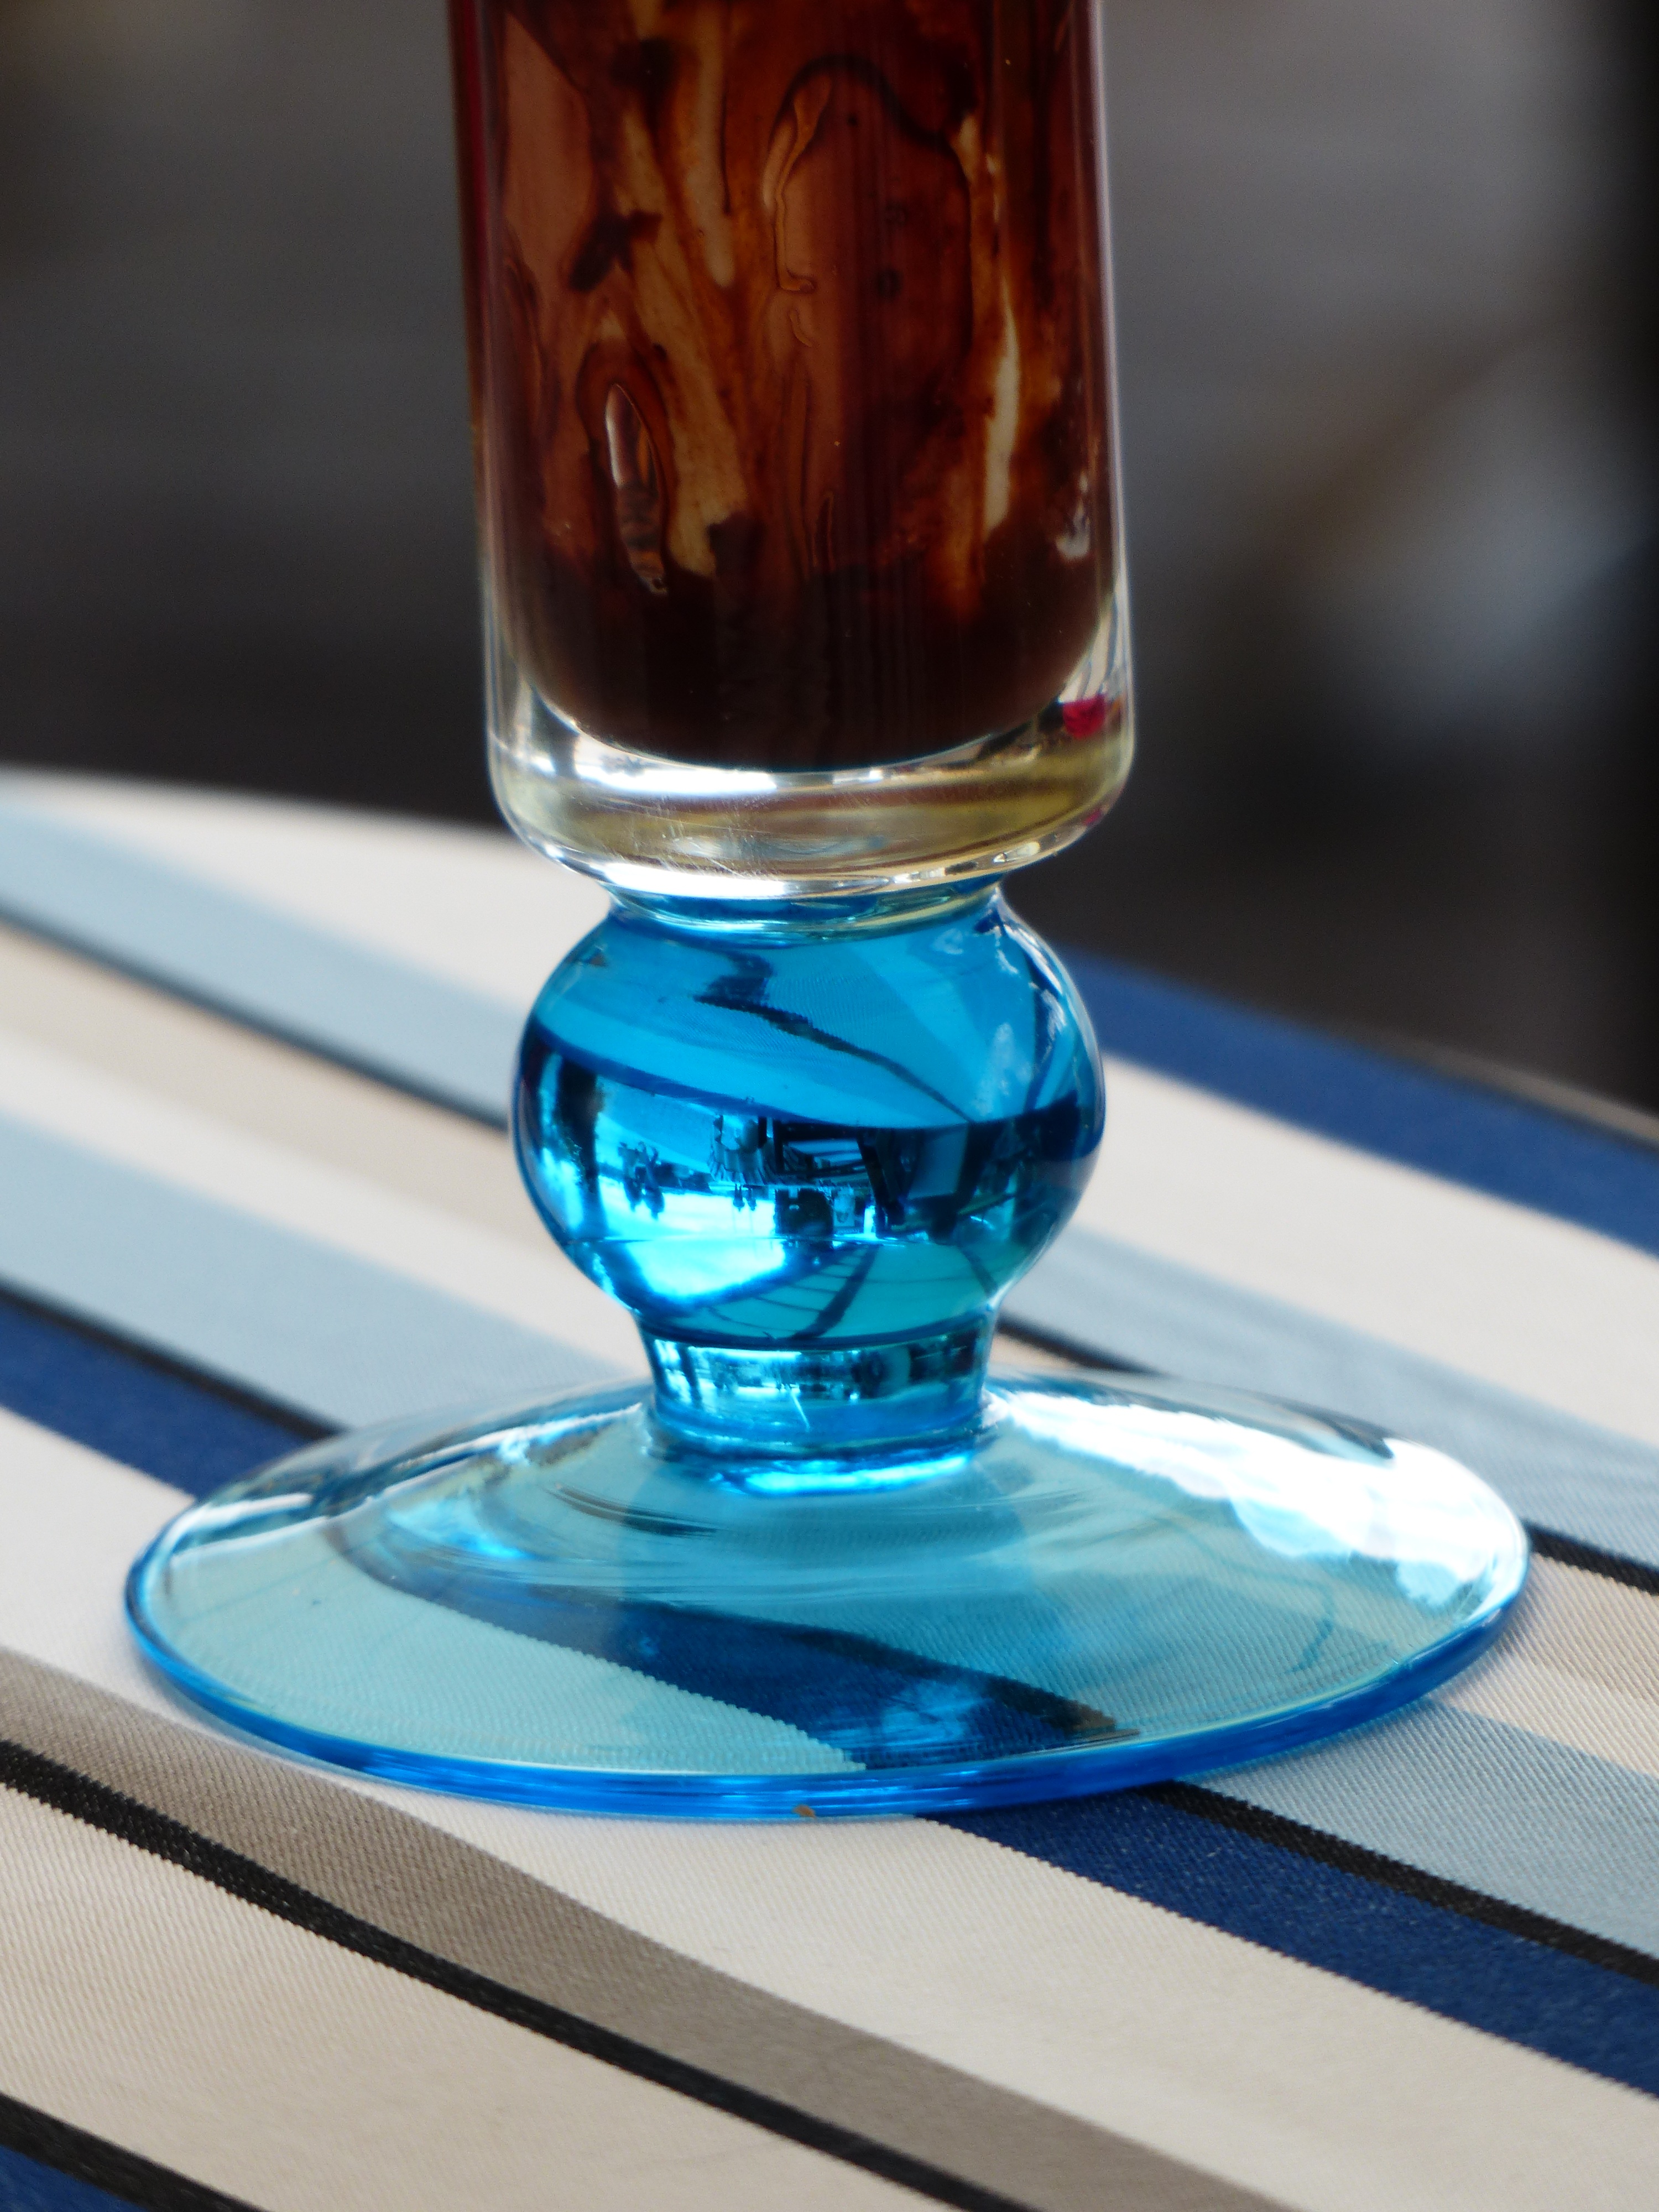
glass, color, foot, drink, blue, wine glass, ice cream sundae, alcoholic beverage, distilled beverage, glass base, floor stand